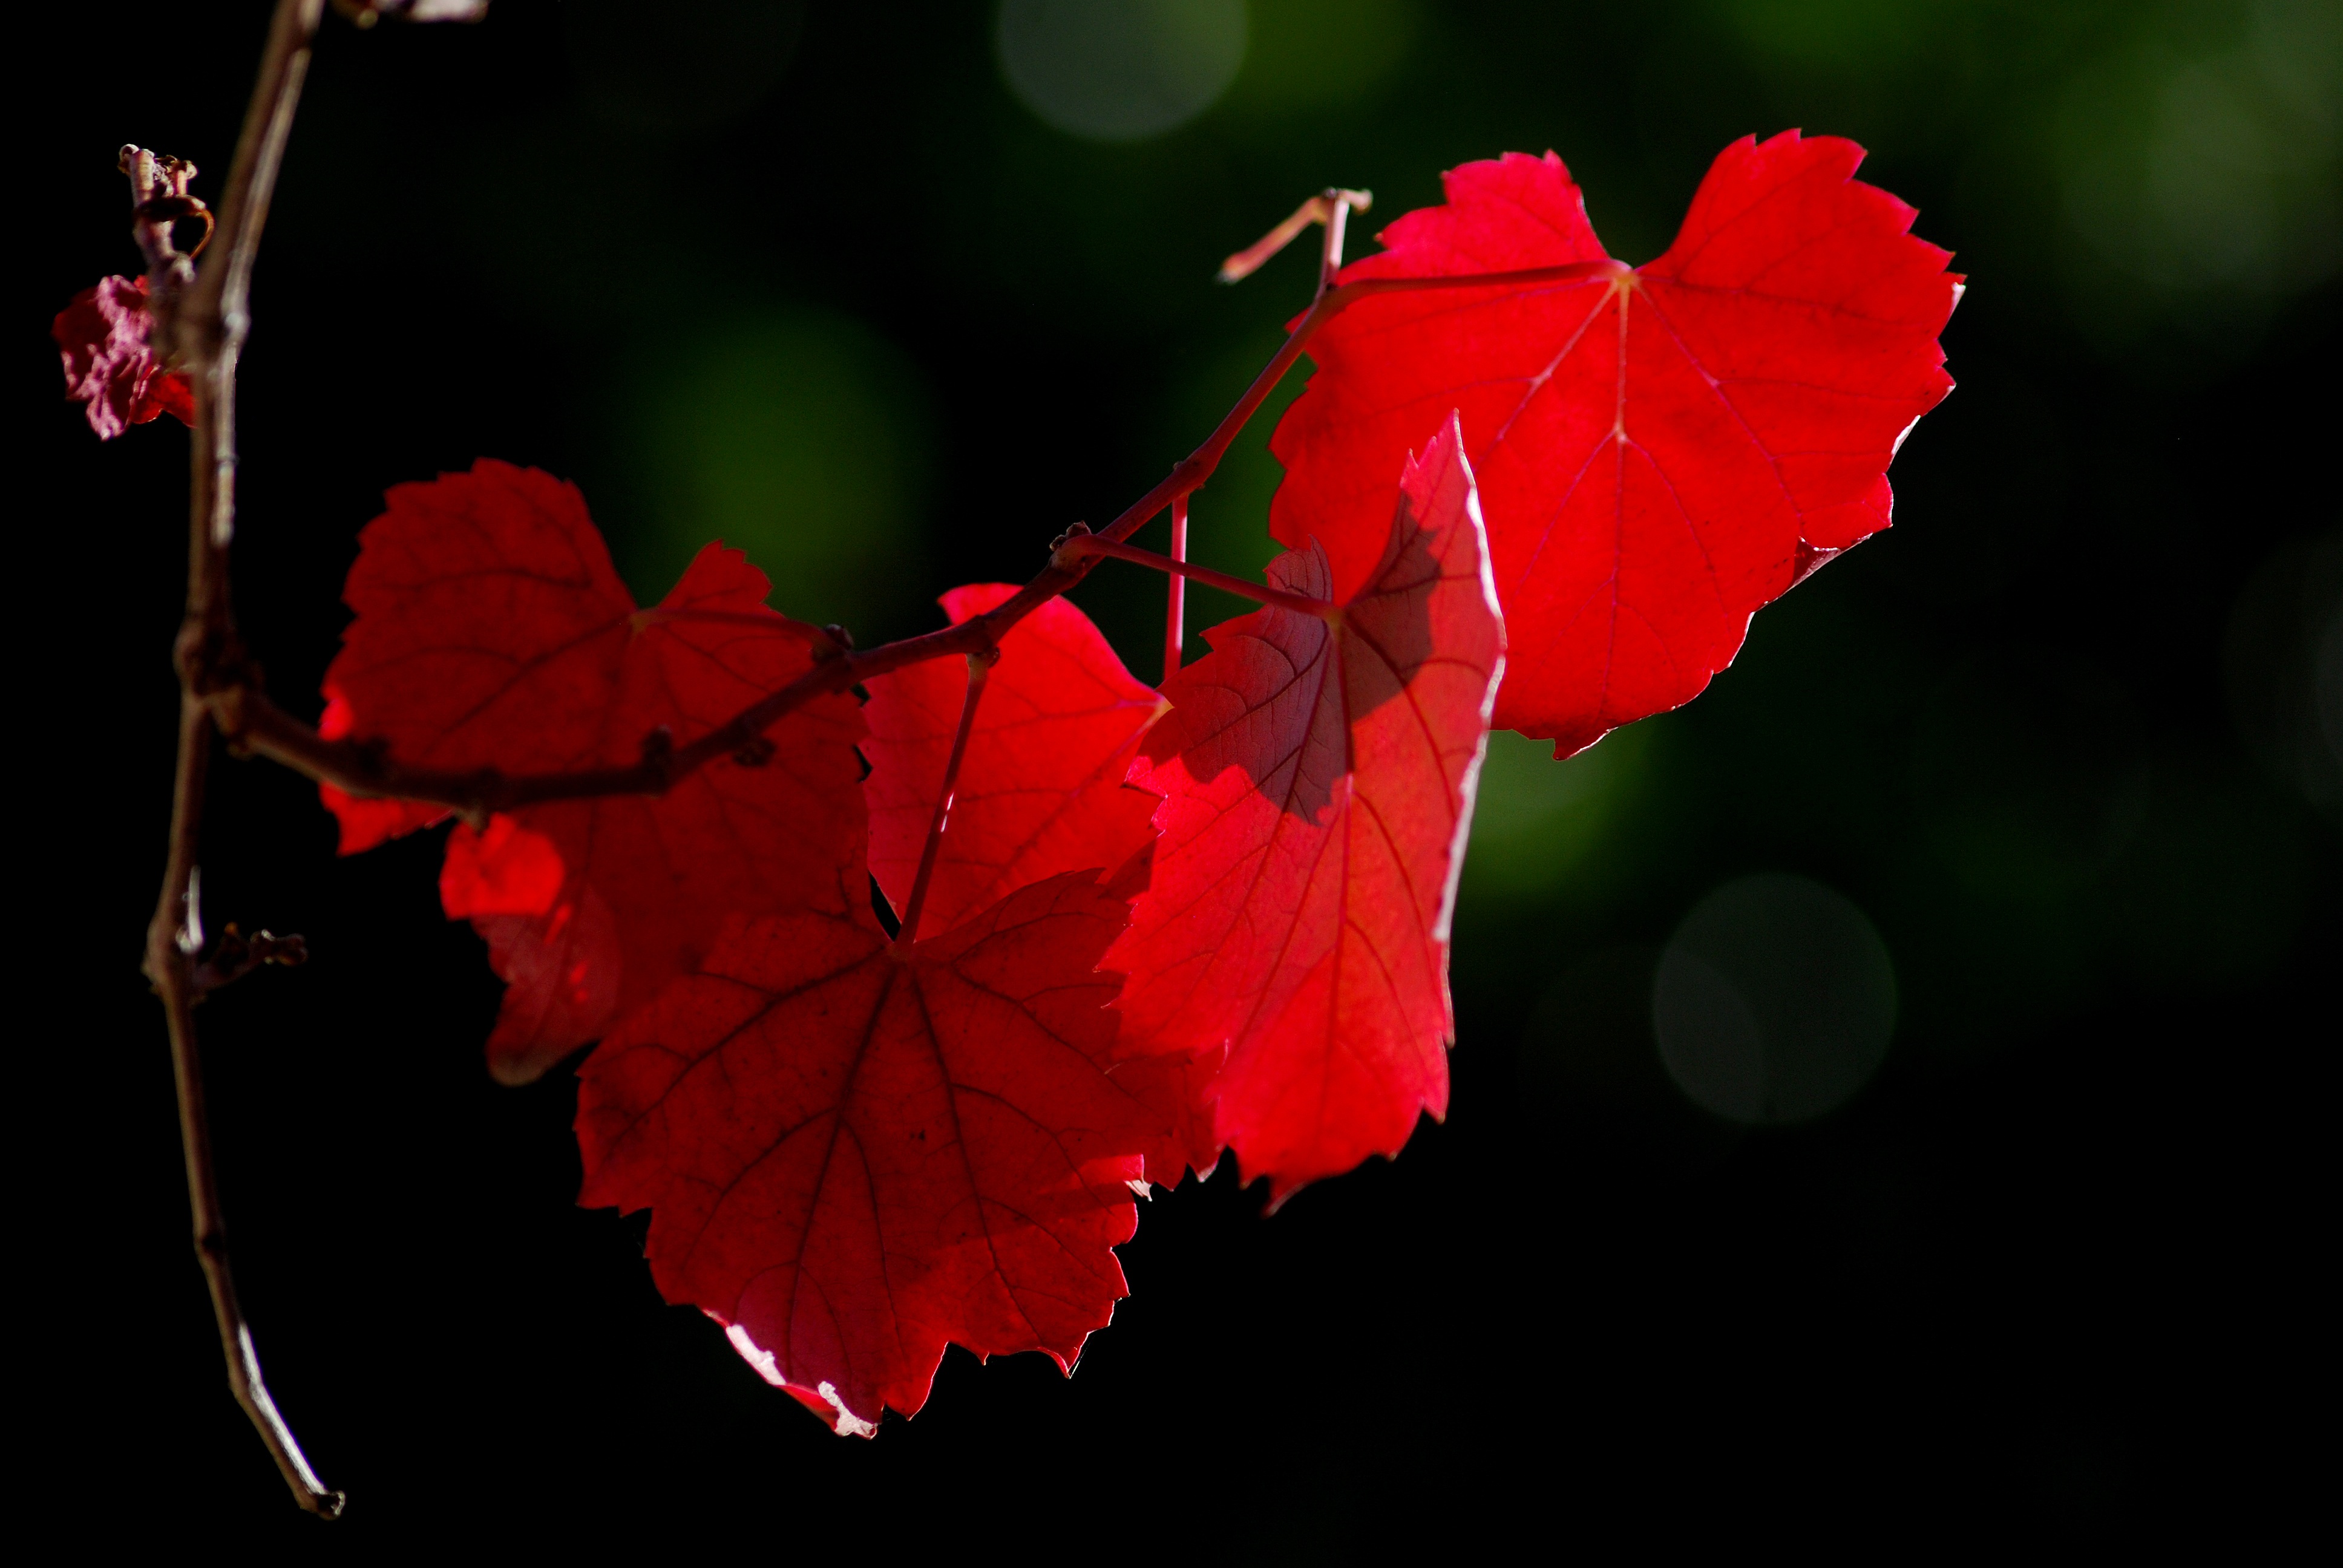
tree, outdoor, branch, plant, grape, vineyard, sunlight, leaf, flower, petal, red, color, macro, autumn, contrast, agriculture, flora, maple leaf, grapevine, sunny, backlight, dark background, winery, macro photography, flowering plant, blood red, vine leaf, plant stem, land plant